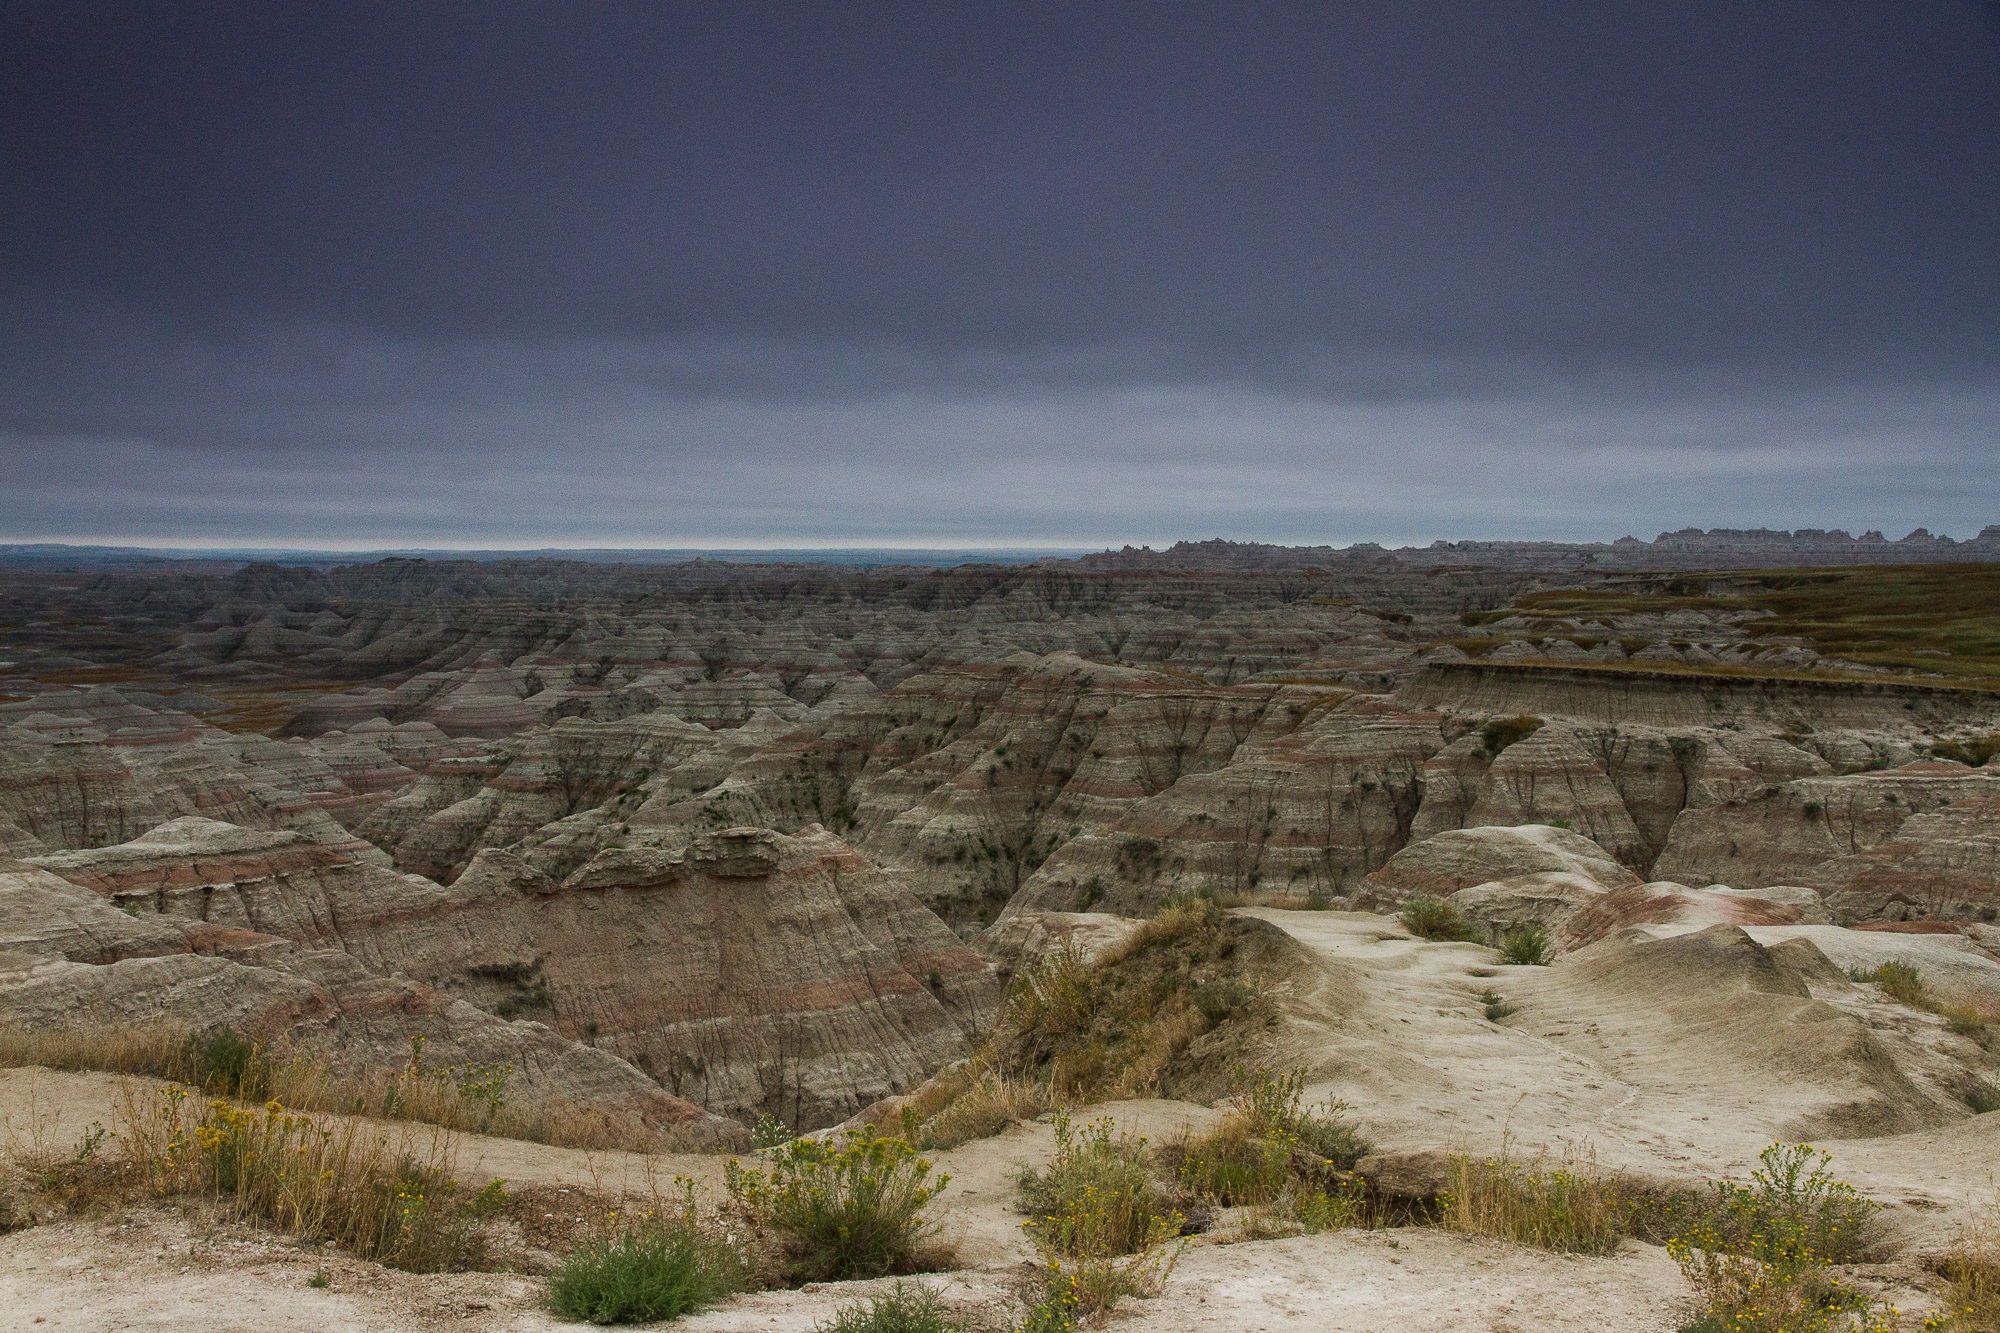
landscape, sea, coast, rock, valley, formation, cliff, park, usa, trip, terrain, national park, geology, mountains, badlands, plateau, ecosystem, wadi, badlands national park, landform, natural environment, geographical feature